John Ralston (artist)

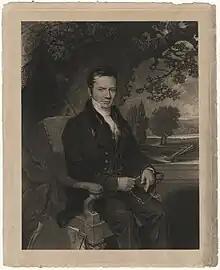
Commemorative engraving of Ralston published in 1834.

John Ralston (1789–1833) was a Scottish artist who spent most of his life and career in Manchester, England. He was primarily a marine and landscape painter, but his best-known works depict the city's medieval and early modern architecture before its demolition and replacement during the Industrial Revolution.